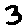
Label: 3